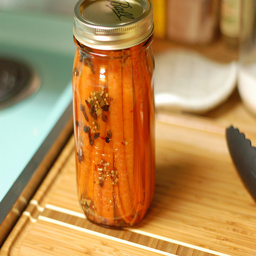
A jar of pickled carrots is sitting on a counter top.
A jar of food on a wooden table.
Here are some pickled carrots in a glass jar
A jar of pickled carrot strips on a counter.
A wooden tray with a jar of pickled carrots.